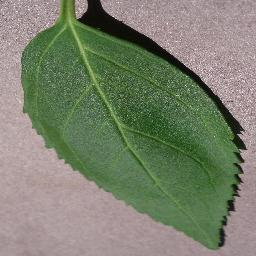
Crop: cherry
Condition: (including_sour)_healthy